List of songs recorded by Ellie Goulding

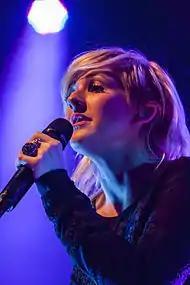
Goulding performing at Manchester Academy in December 2012

English singer Ellie Goulding has recorded songs for five studio albums and guest features. After signing a contract with record label Polydor Records in July 2009, Goulding began to work on her debut studio album, "Lights", which was ultimately released in February 2010. The first single released from the album was "Under the Sheets", which Goulding wrote in collaboration with Starsmith. Starsmith co-wrote four other songs and served as the album's primary producer. Goulding also collaborated with Jonny Lattimer on the singles "Starry Eyed" and "The Writer", and shared writing credits with Fraser T. Smith on "Your Biggest Mistake". In November 2010, the singer re-released "Lights" as "Bright Lights", which included the standard version of the album and several new songs. She collaborated with Richard Stannard and Ash Howes on "Lights" and recorded a cover version of Elton John's "Your Song". At this time, Goulding also contributed guest vocals on the song "Wonderman" for Tinie Tempah's debut studio album "Disc-Overy" (2010).